Gareth Widdop

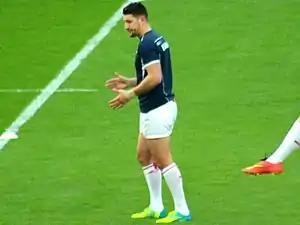
Widdop playing for England in 2016

The Dragons found form in the early 2017 season with many good performances from Widdop. He received Dally M five-eighth of the year.